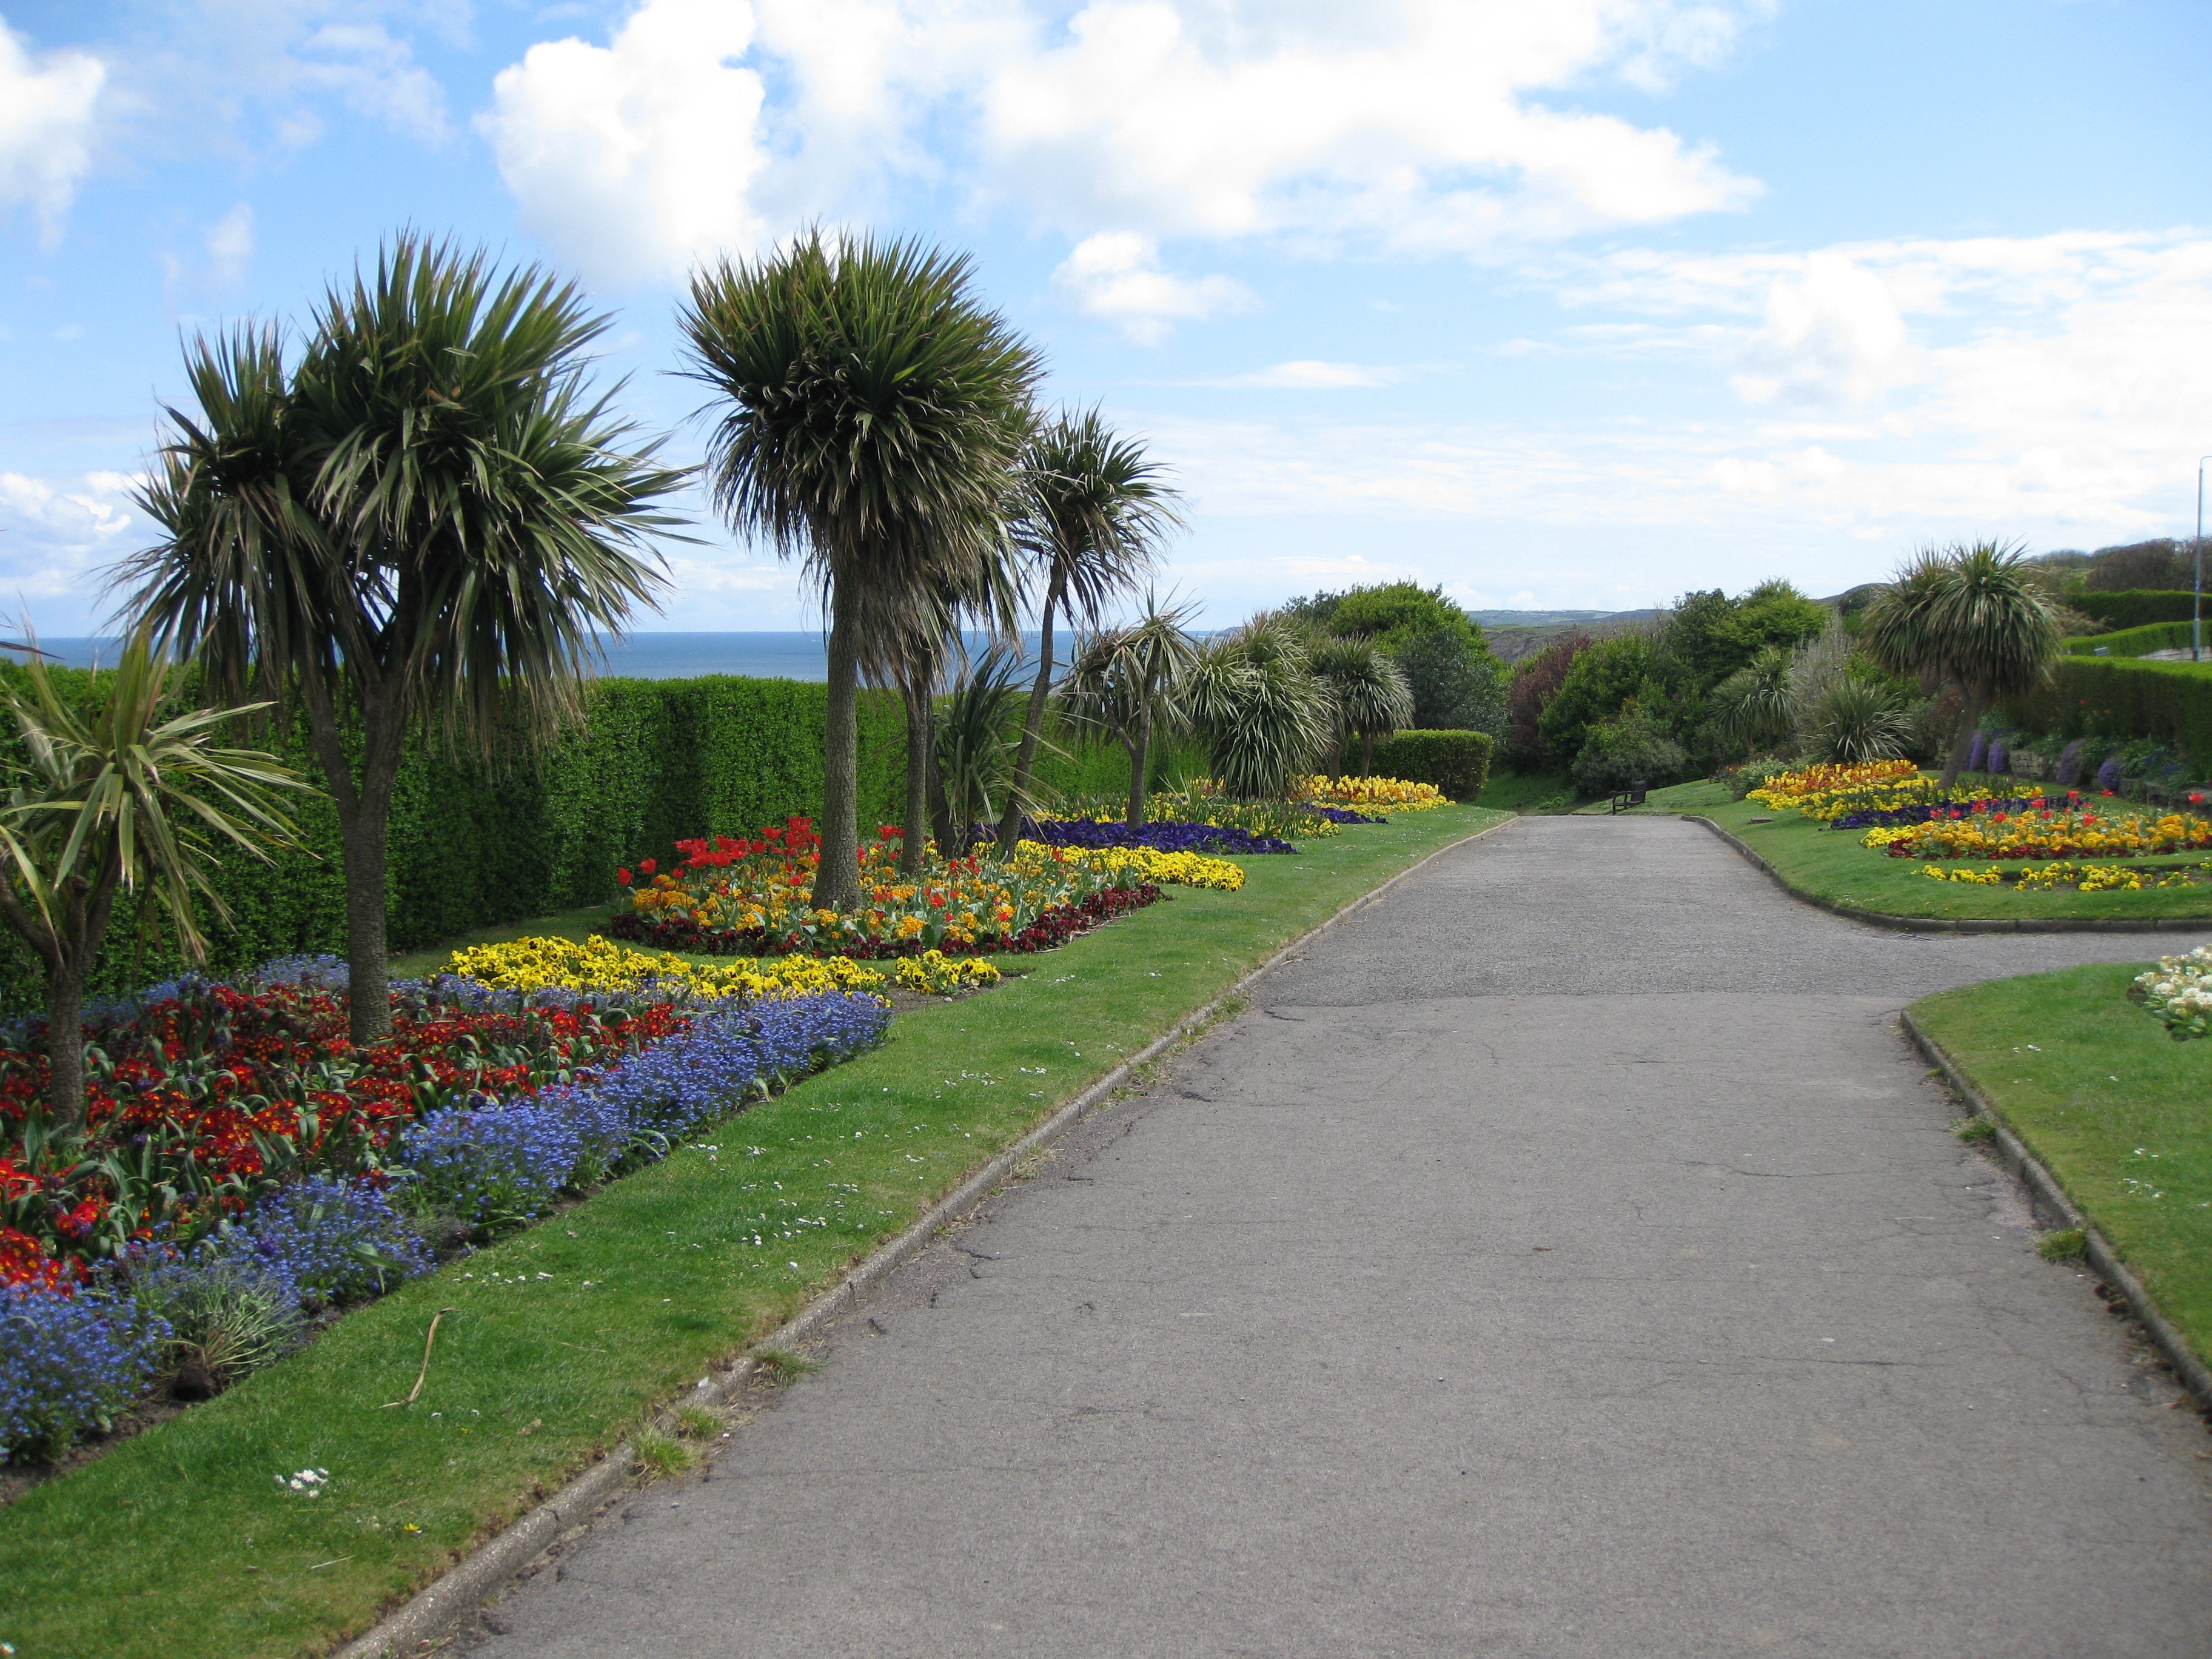
landscape, tree, nature, grass, blossom, plant, lawn, leaf, flower, bloom, trunk, walkway, floral, environment, herb, natural, park, botany, agriculture, garden, botanical, plants, flowers, flower bed, leaves, outdoors, england, yorkshire, landscaping, vegetation, petals, shrub, branches, estate, horticulture, yard, organic, scarborough, rural area, residential area, woody plant, arecales, palm family